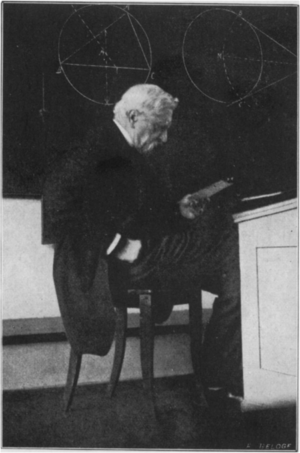
Heinrich Suter est un historien des sciences suisse qui, à son époque, était considéré comme le meilleur expert en mathématiques arabes et en astronomie.